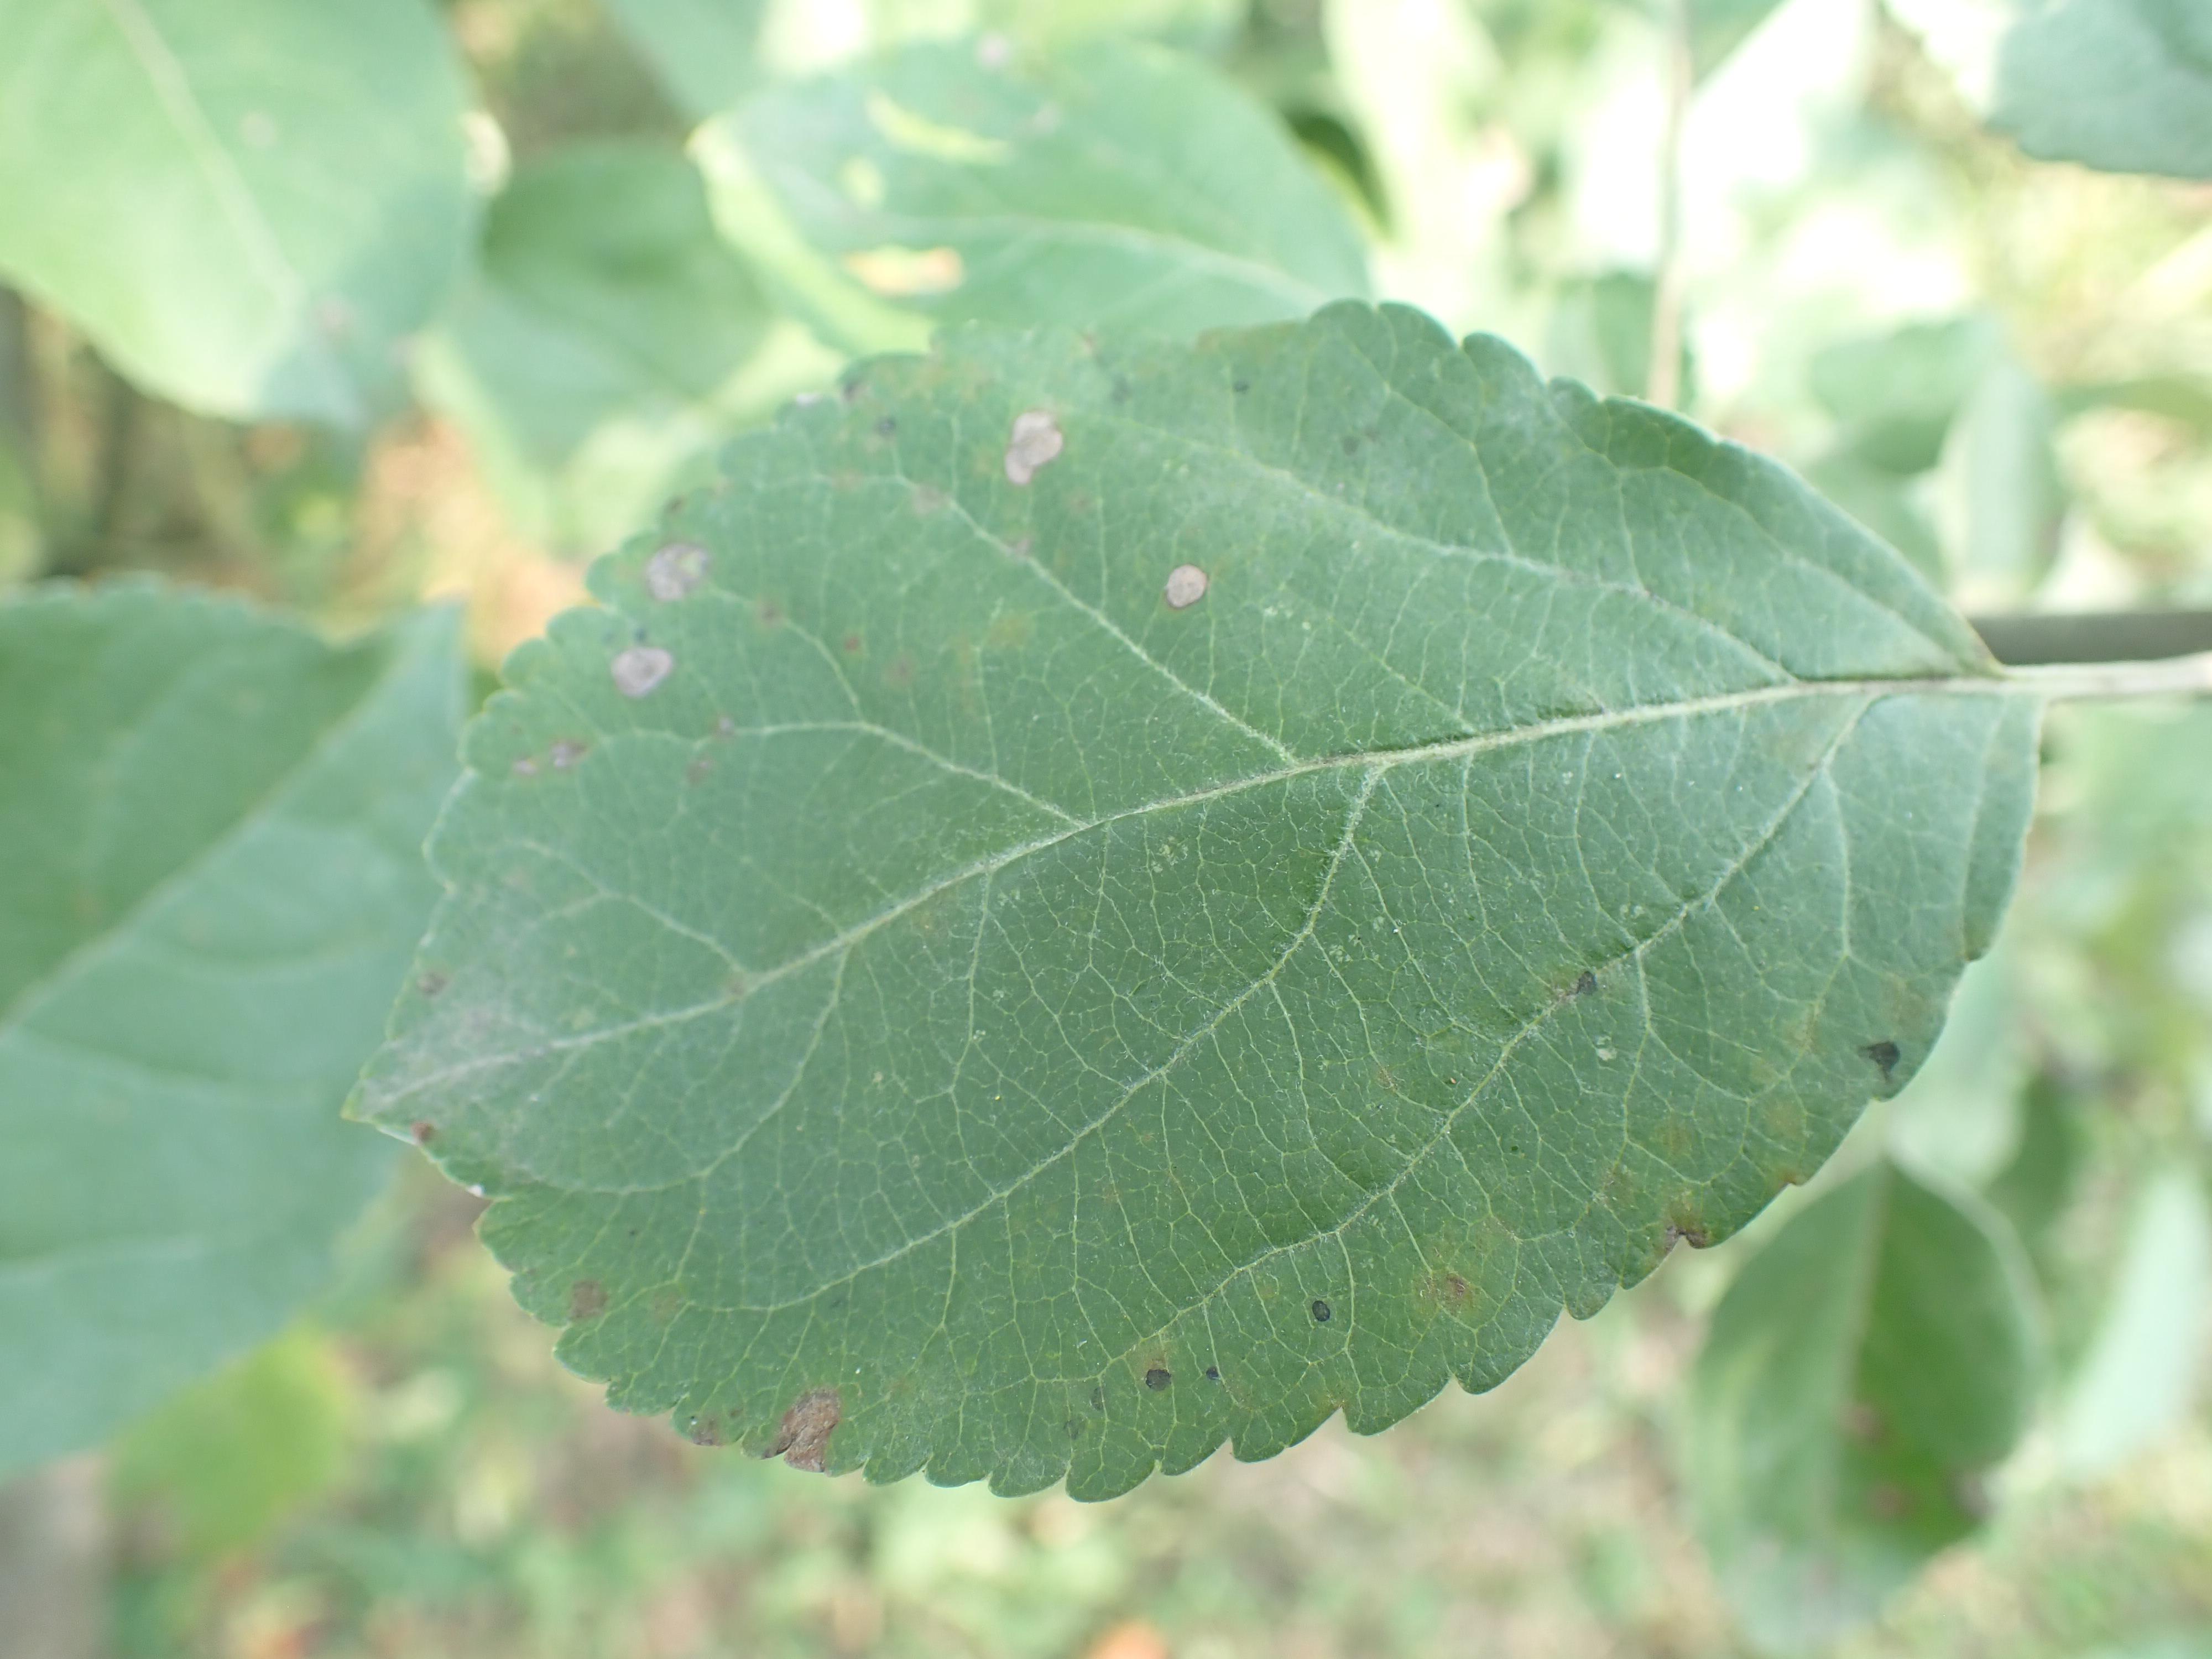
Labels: complex